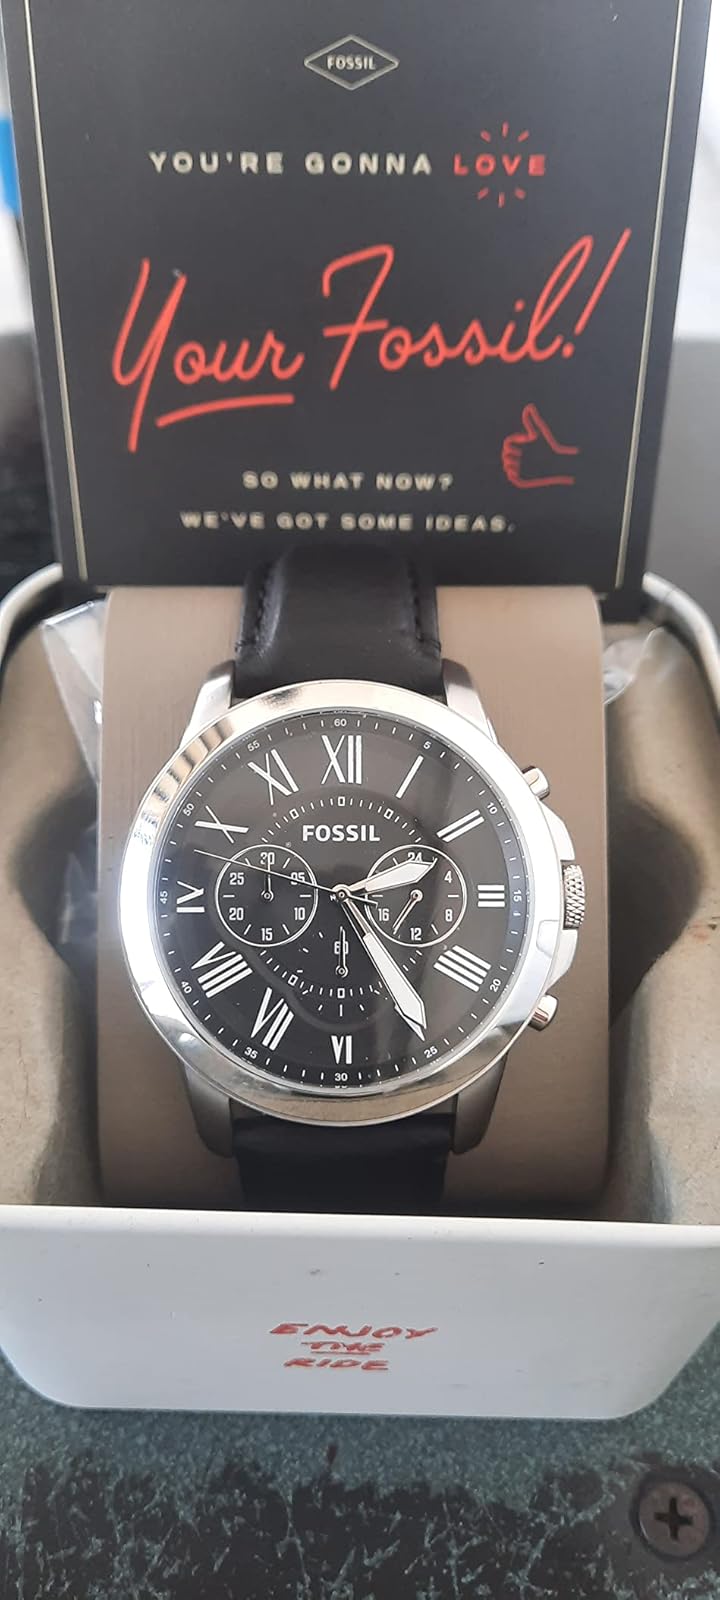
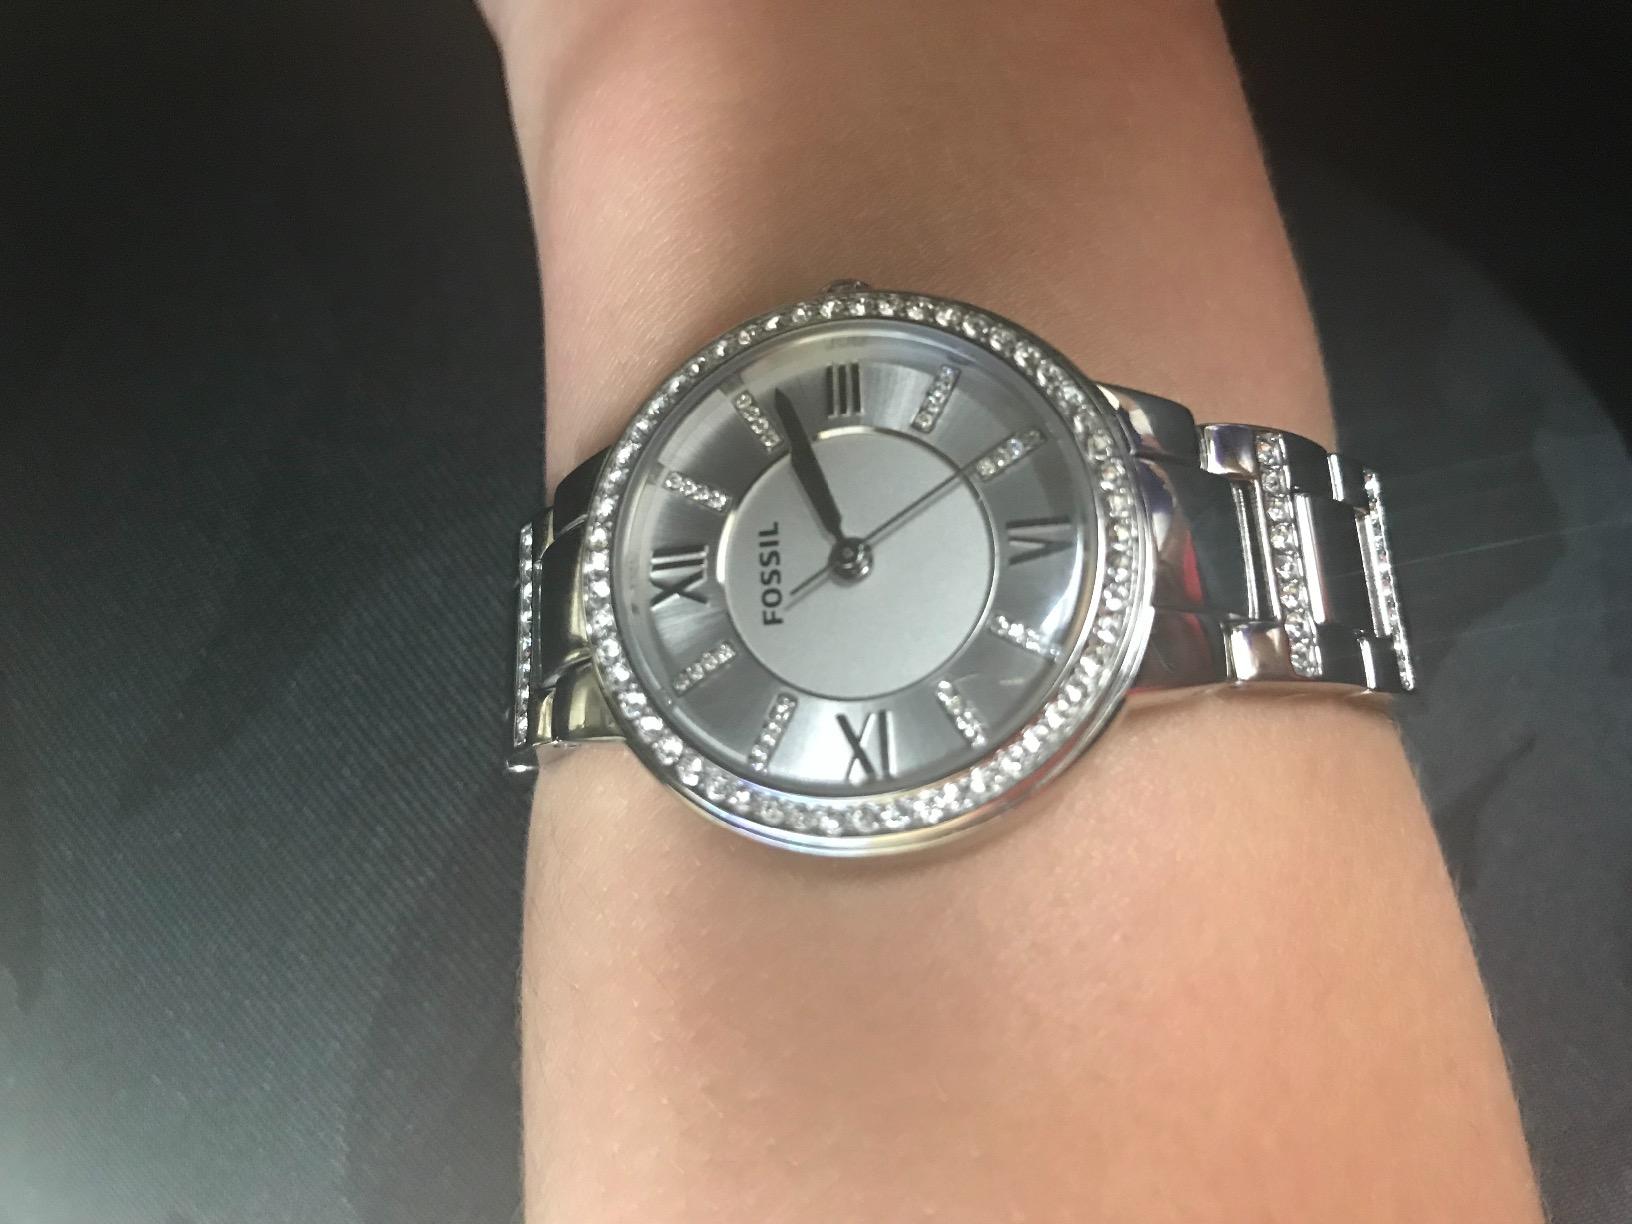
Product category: accessories_watch
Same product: no